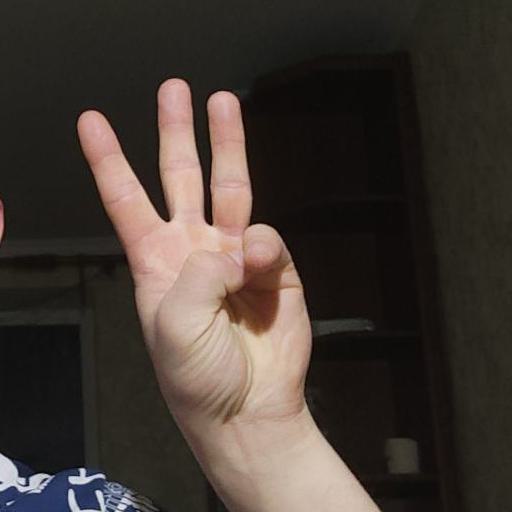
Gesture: three